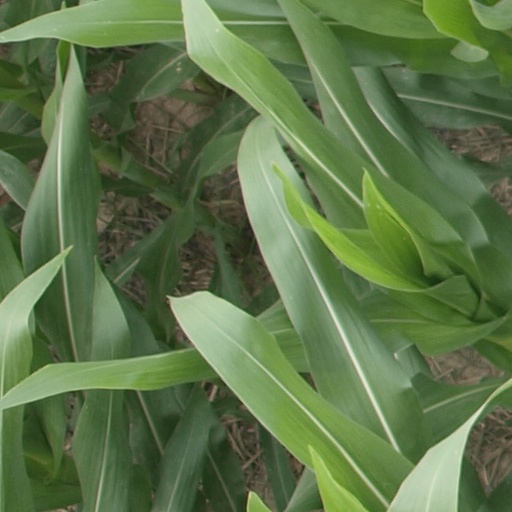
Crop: maize; corn